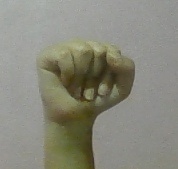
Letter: saad